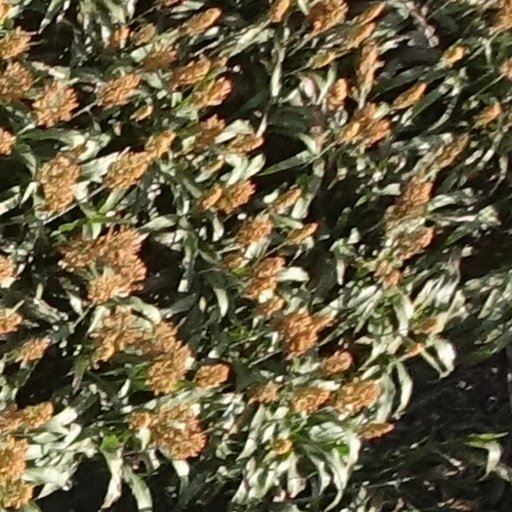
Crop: sorghum